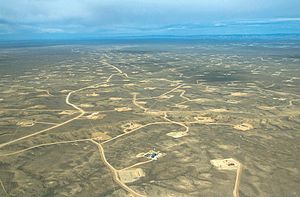
Skifergas / Naturskadelige effekter
De potentielle forandringer af landskabet ved indvinding af skifergas, her i Wyoming i USA.
Skifergas er naturgas der ligger nogle kilometer ned i undergrunden i det lag der kaldes alunskifer.